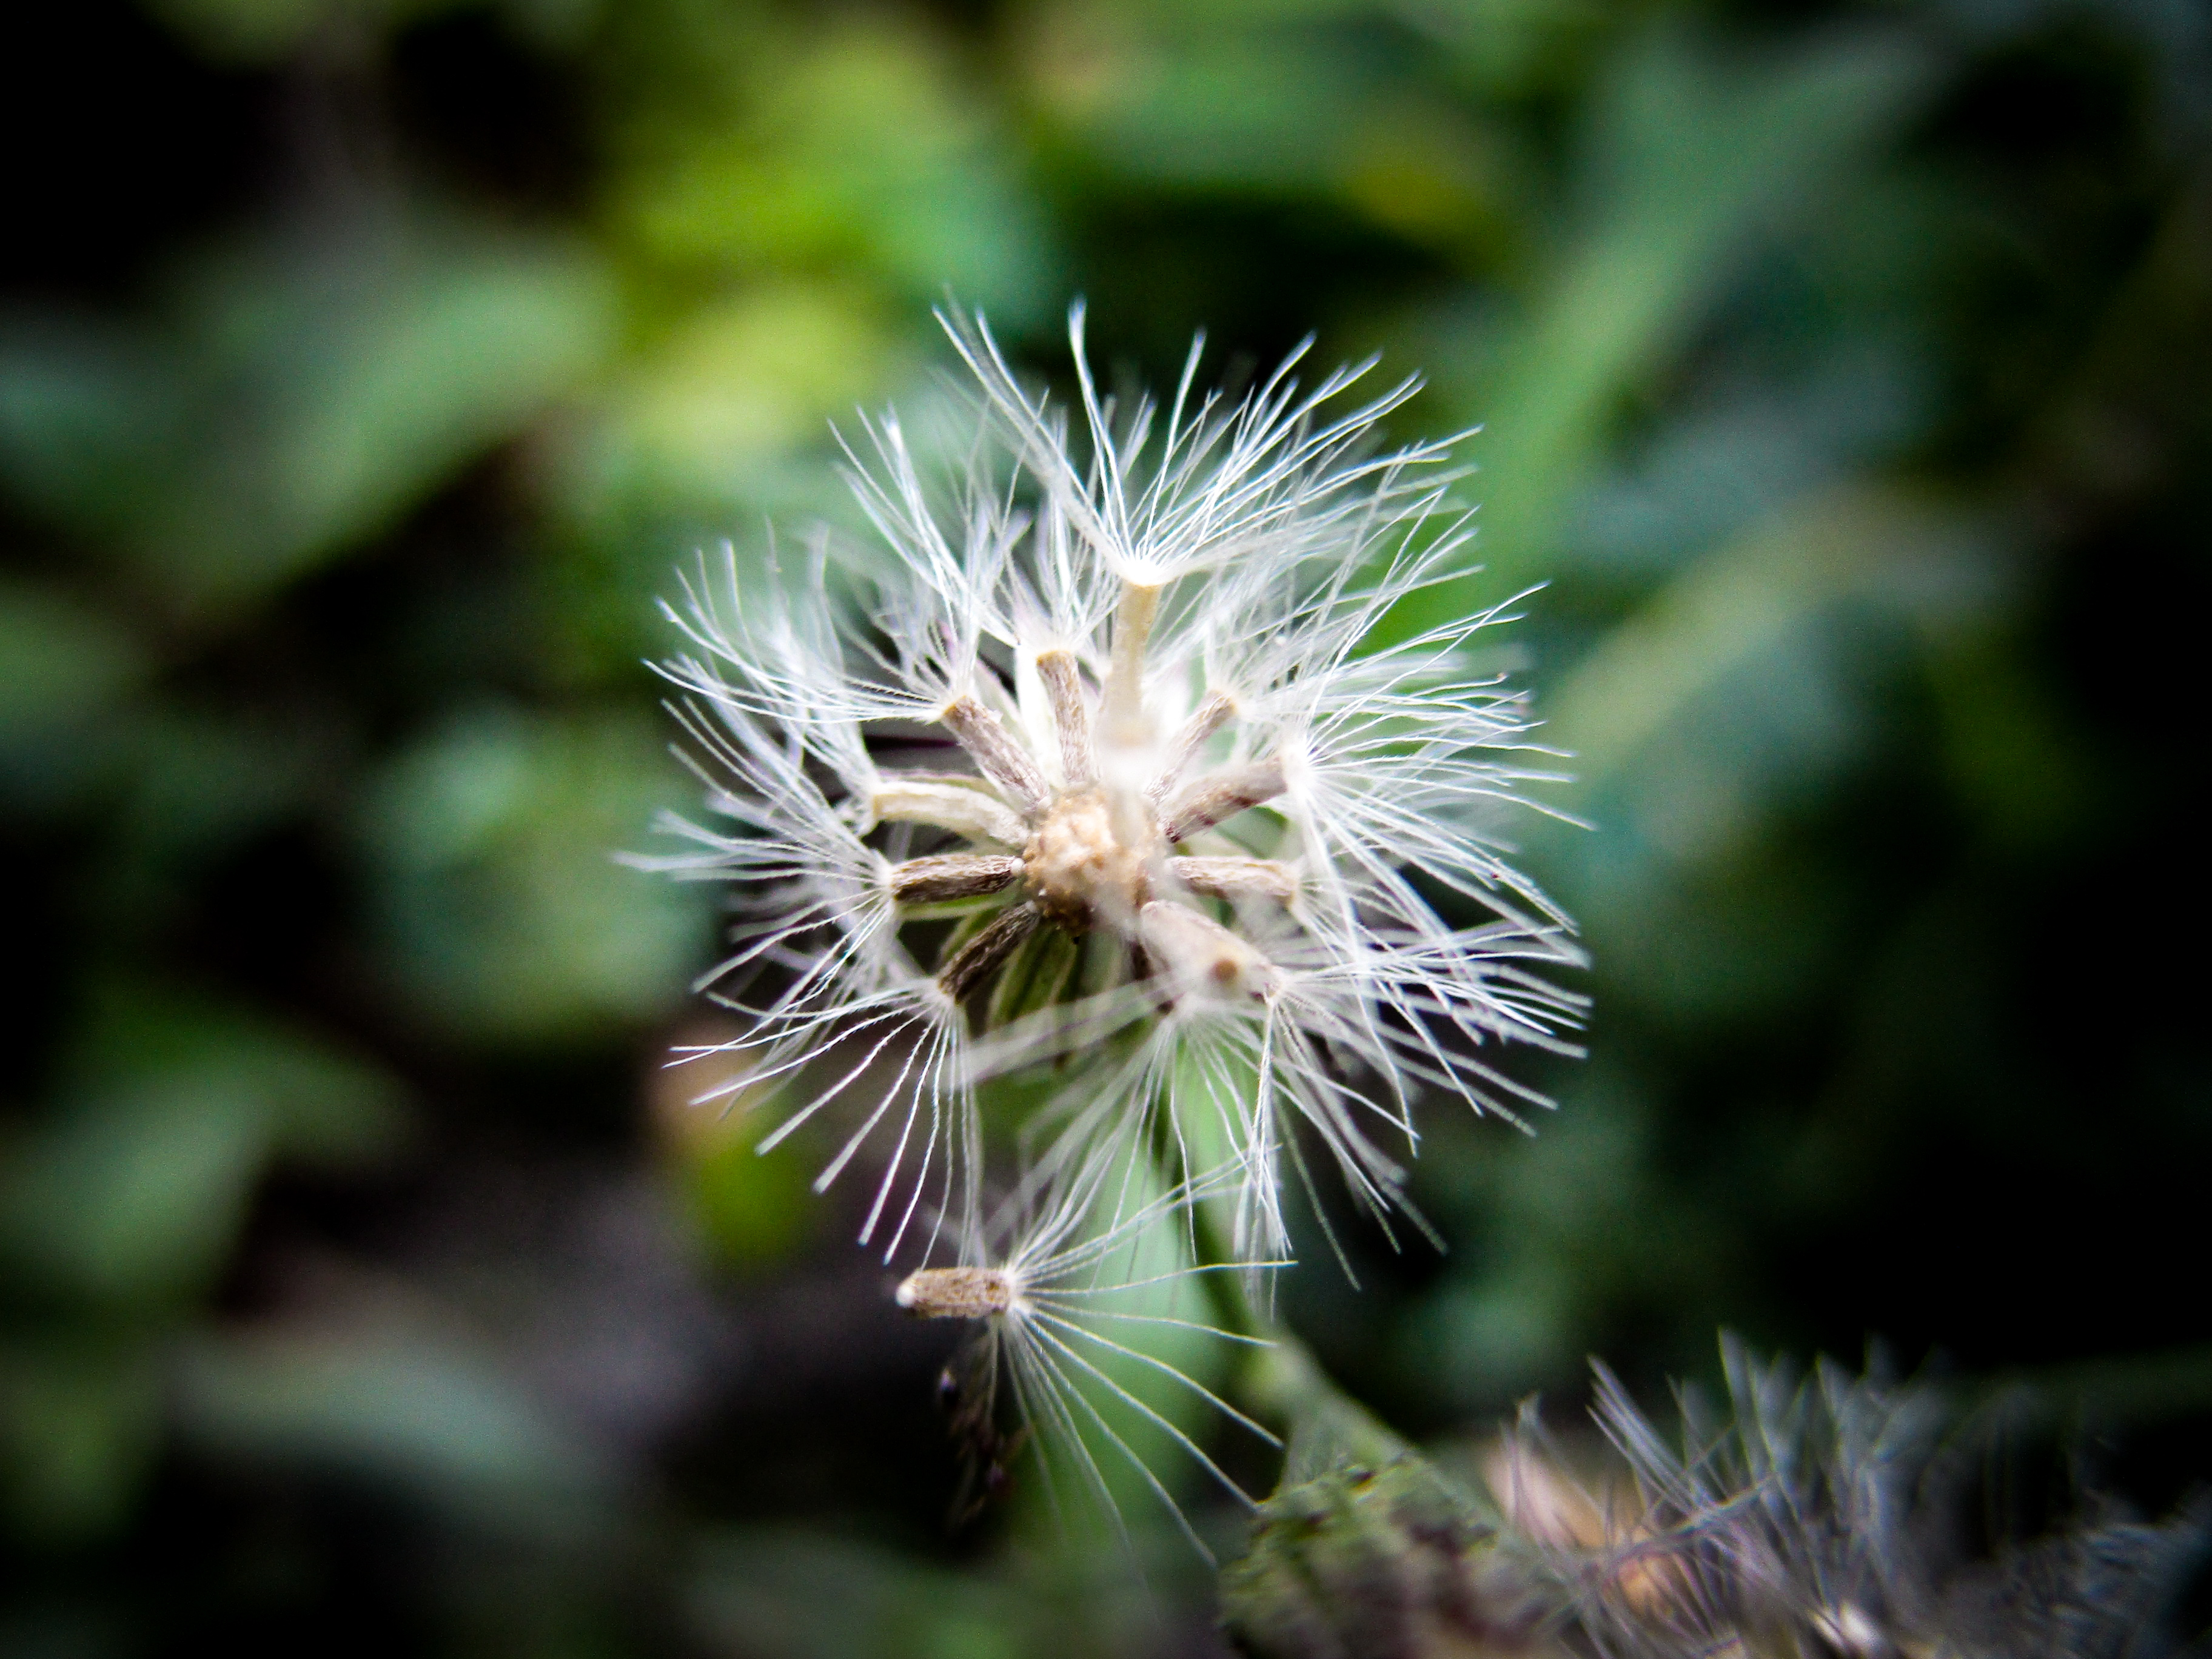
natural, flower, plant, terrestrial plant, flowering plant, tree, herbaceous plant, grass, natural landscape, macro photography, wildflower, wildlife, plant stem, event, pollen, sedge family, perennial plant, wood, dandelion, caper family